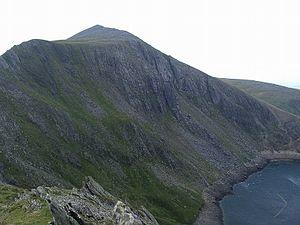
La centrale hydroélectrique de Dinorwig, connue aussi comme Electric Mountain, est une centrale hydroélectrique de pompage du Royaume-Uni, près du hameau de Dinorwig rattaché à la communauté de Llanberis dans le parc naturel de Snowdonia, région de Gwynedd au Pays de Galles pour une production acheminable d'énergie. L'aménagement hydroélectrique de Dinorwig est composé de 16 km de tunnels, 1 million de tonnes de béton, 200 000 tonnes de ciment et 4 500 tonnes d'acier.